Morley Shih

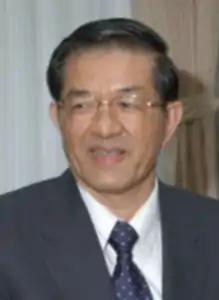

Shih Mao-lin (born 2 August 1950), also known by his English name Morley Shih, is a Taiwanese lawyer and judge. He attended National Taiwan University and began his legal career in 1976. Shih was appointed Minister of Justice in 2005 and served until 2008.